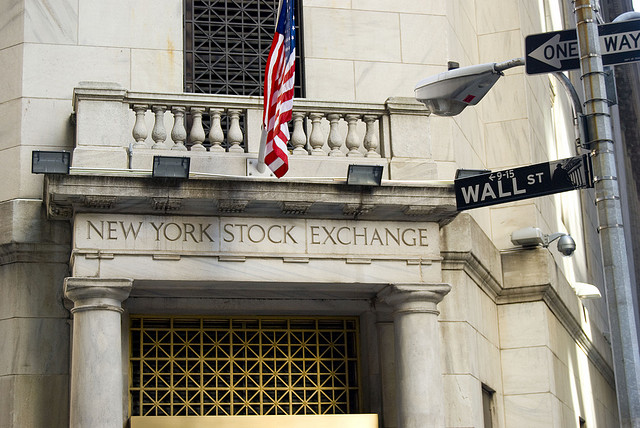
user: Given an image and a question. Answer the question in a short answer. Question: What city is this? Short Answer:
assistant: new york